The Month of the Falling Leaves

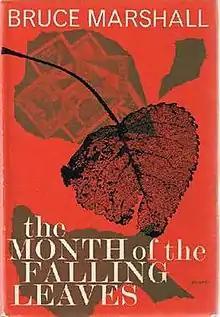
First UK edition

The Month of the Falling Leaves is a 1963 novel by Scottish writer Bruce Marshall.